Ludwig Hahn

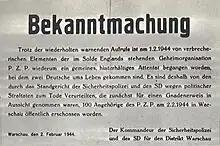
Hahn's written announcement of the execution of 100 Polish hostages as revenge for the death of SS and Police Leader Franz Kutschera, 2 February 1944

In August 1941, Hahn returned to occupied-Poland and was appointed KdS for the city of Warsaw. His headquarters was housed in the former offices of the Ministry of Religious Affairs and Public Education. As Commander of the SiPo and the SD, Hahn would oversee a force of approximately 2,000 individuals; including a staff of 500-600 SS security personnel, as well as around 1,000 Polish police auxiliaries and several guard companies composed mostly of Ukrainian and Cossack collaborators.